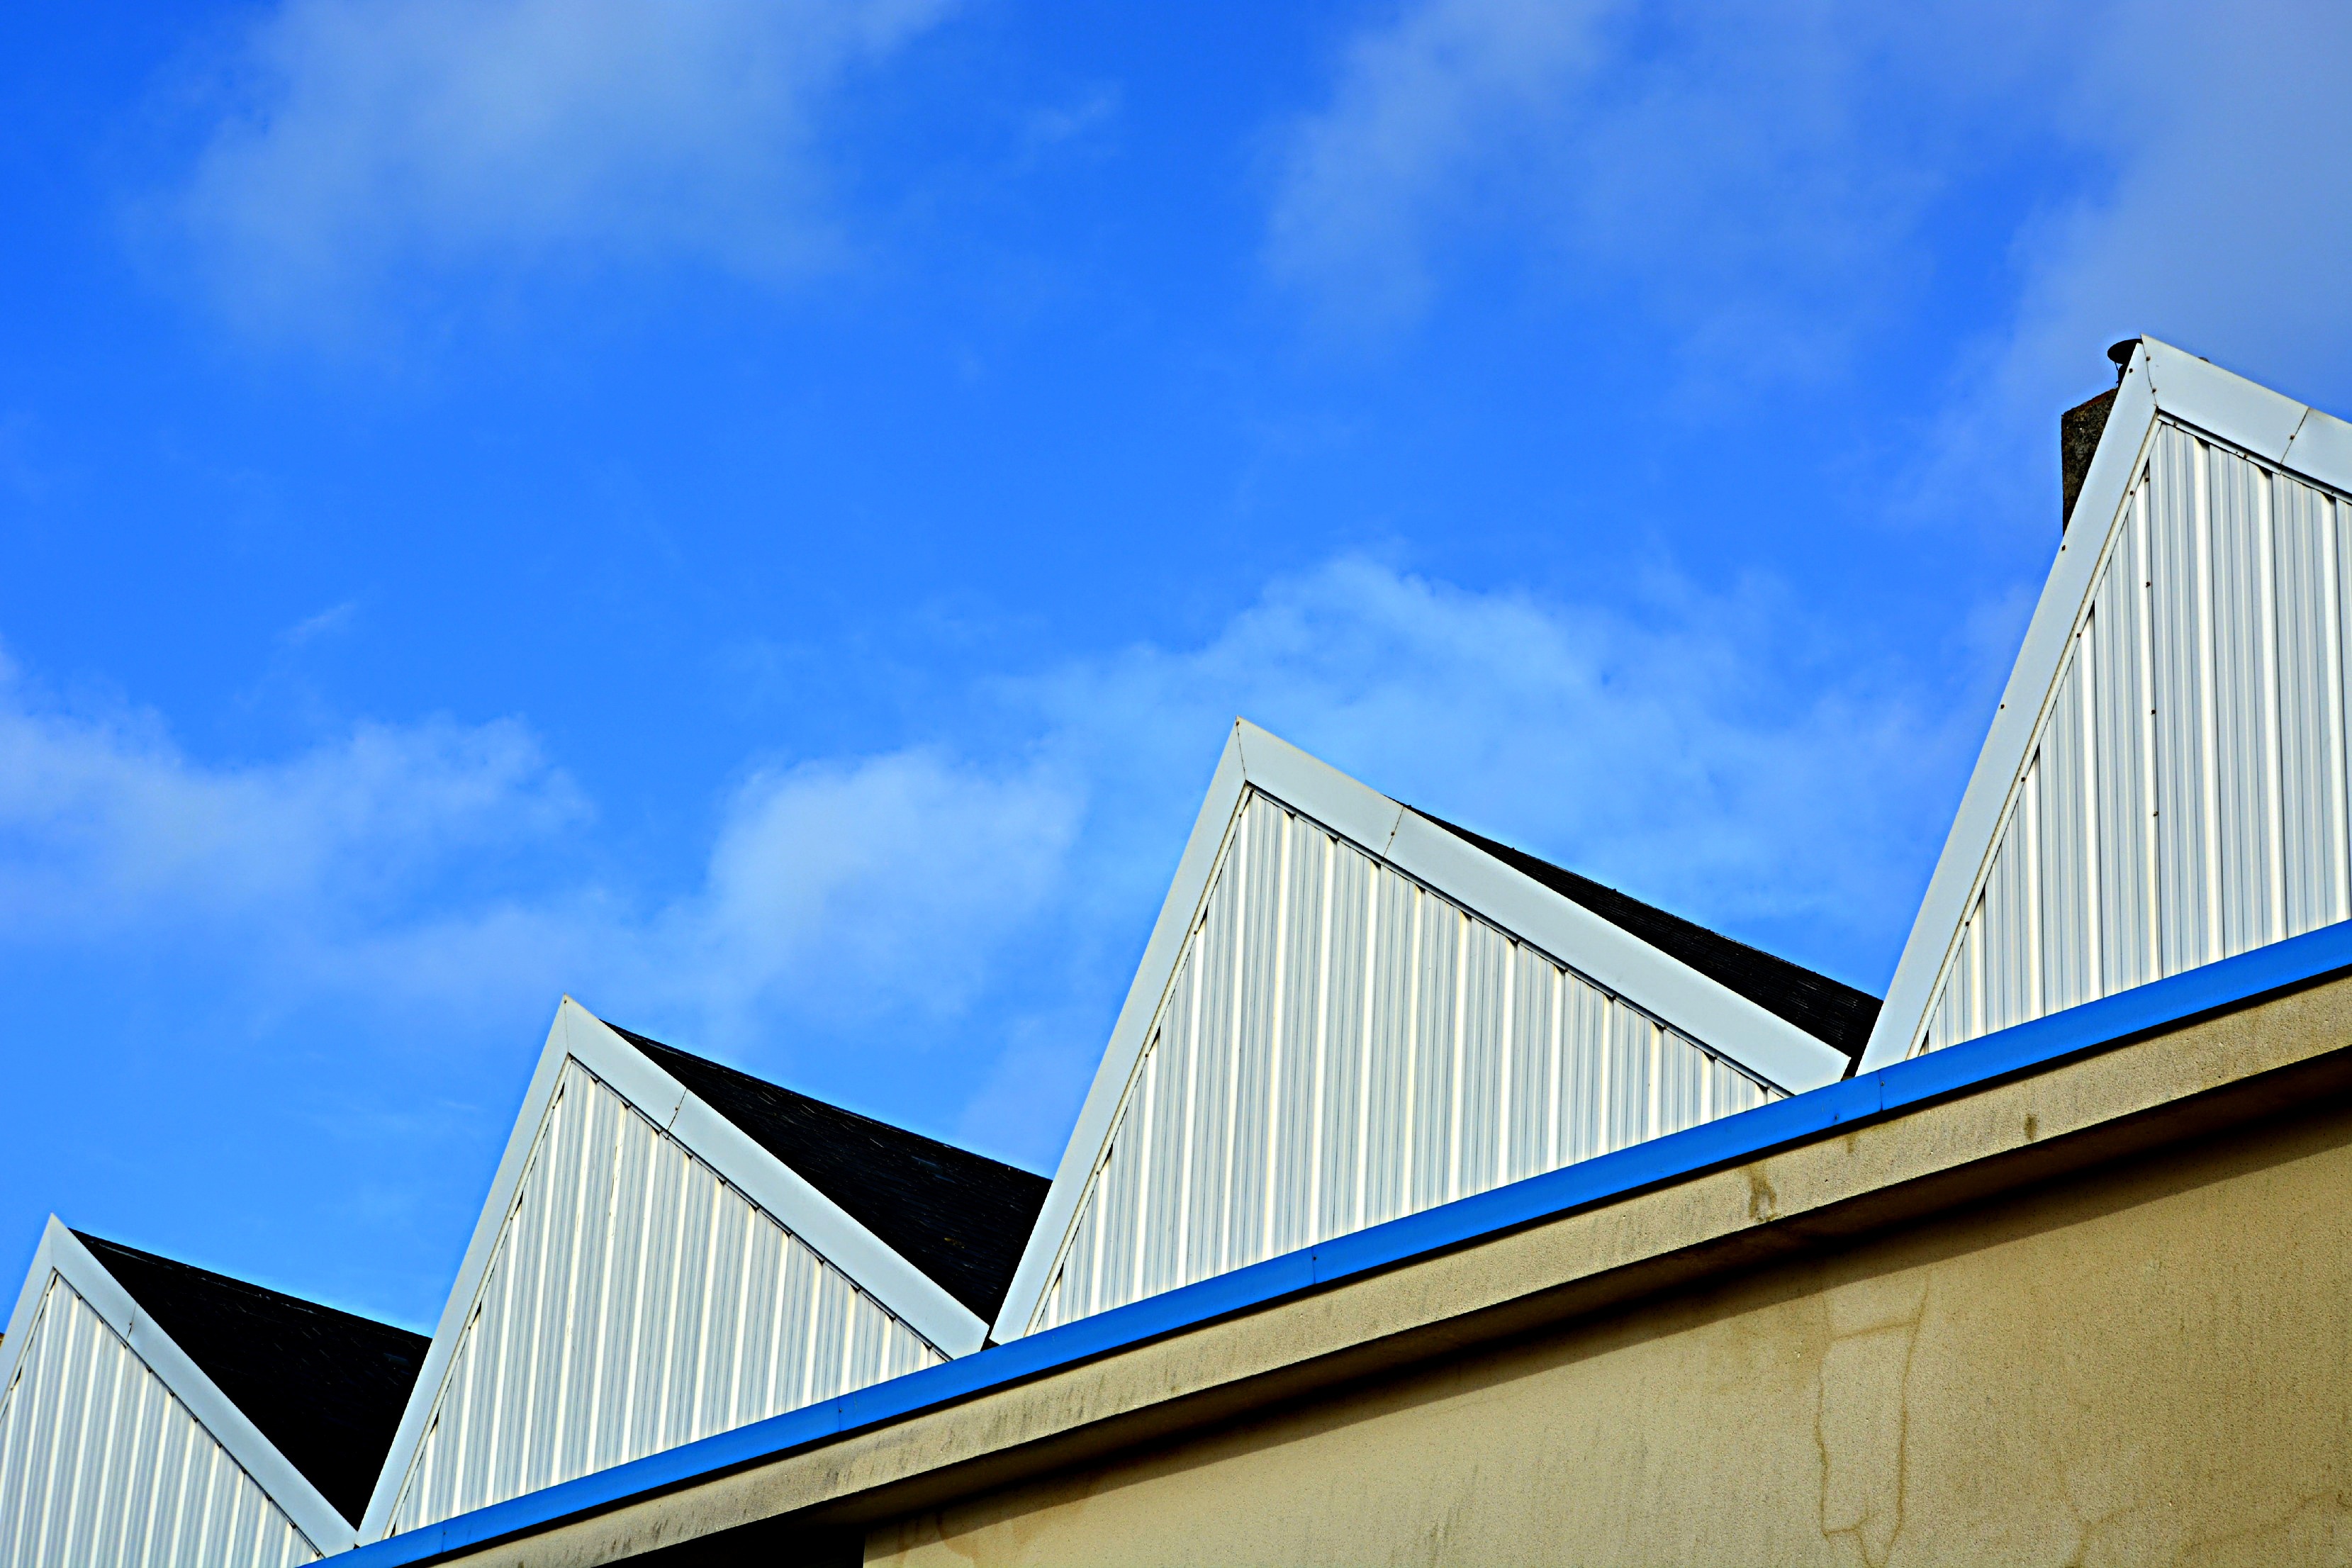
light, cloud, architecture, structure, sky, house, roof, building, city, urban, daytime, line, landmark, facade, blue, blue sky, clouds, cool image, angle, cool photo, white cloud, daylighting, factory roof